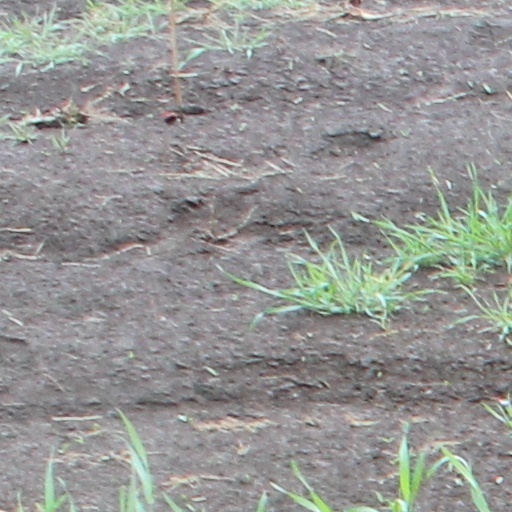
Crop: wheat